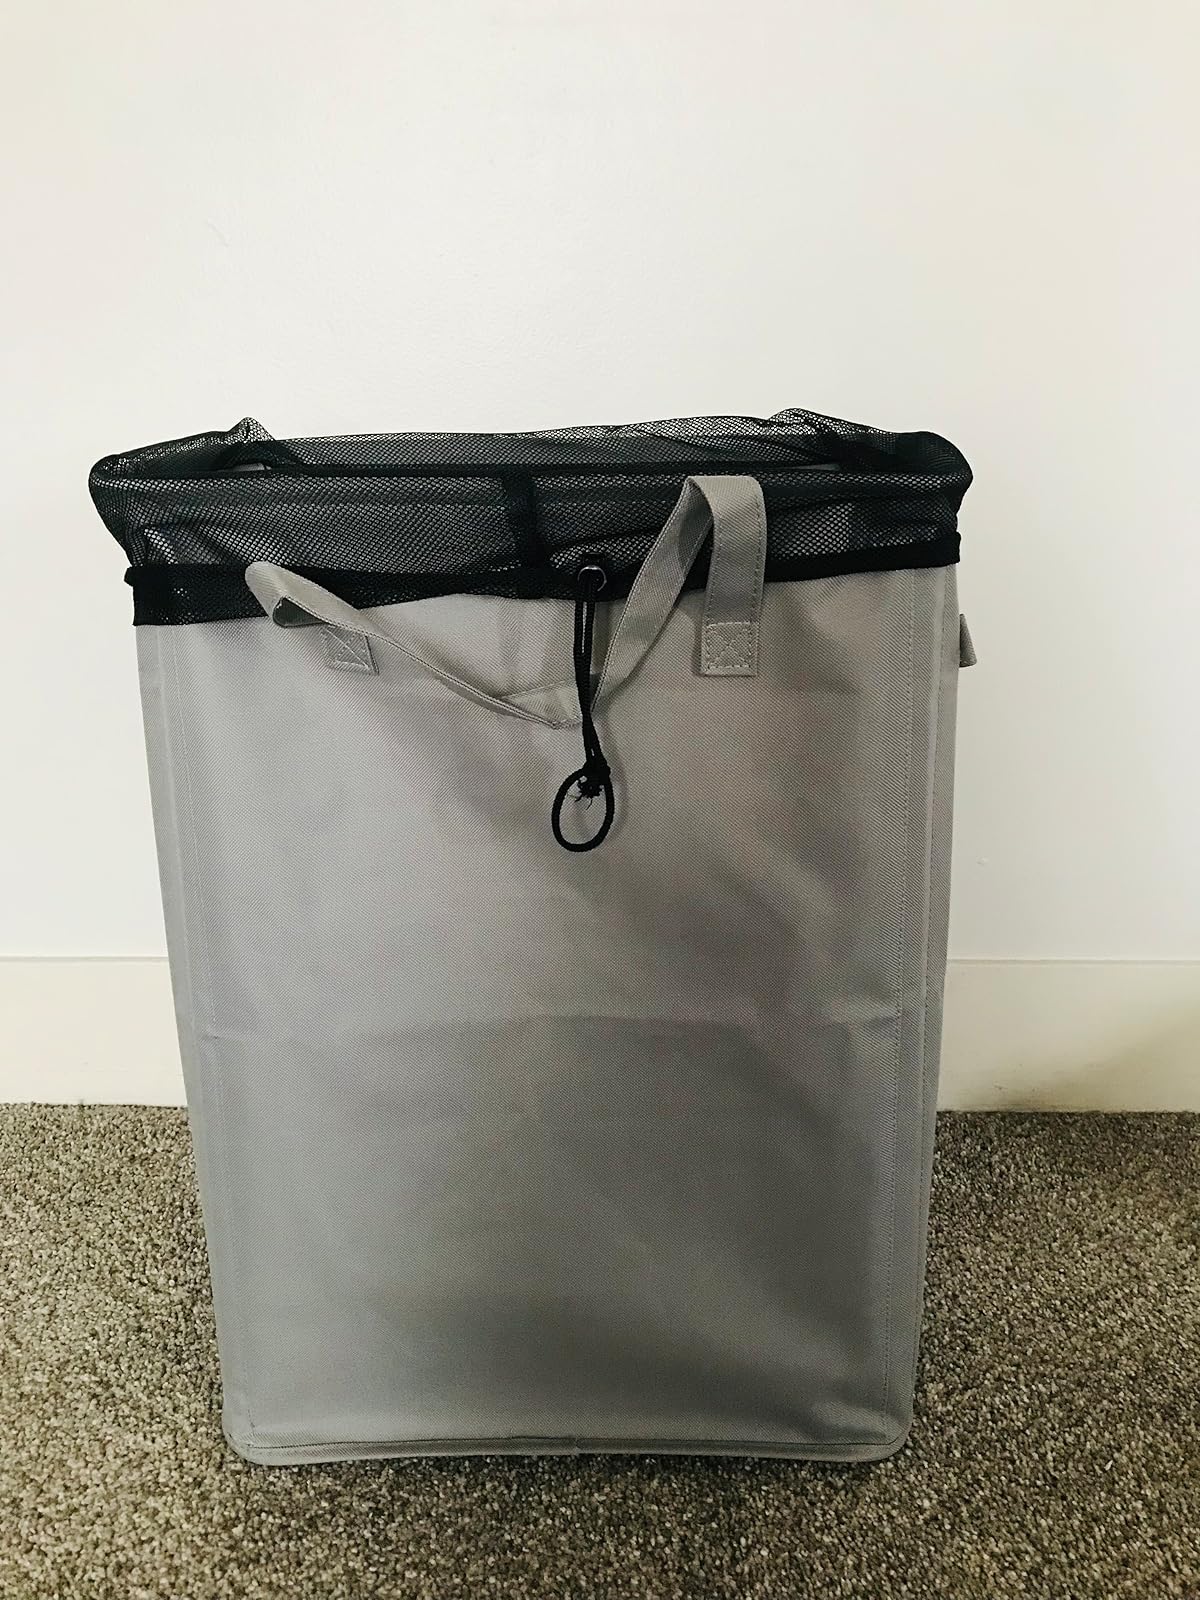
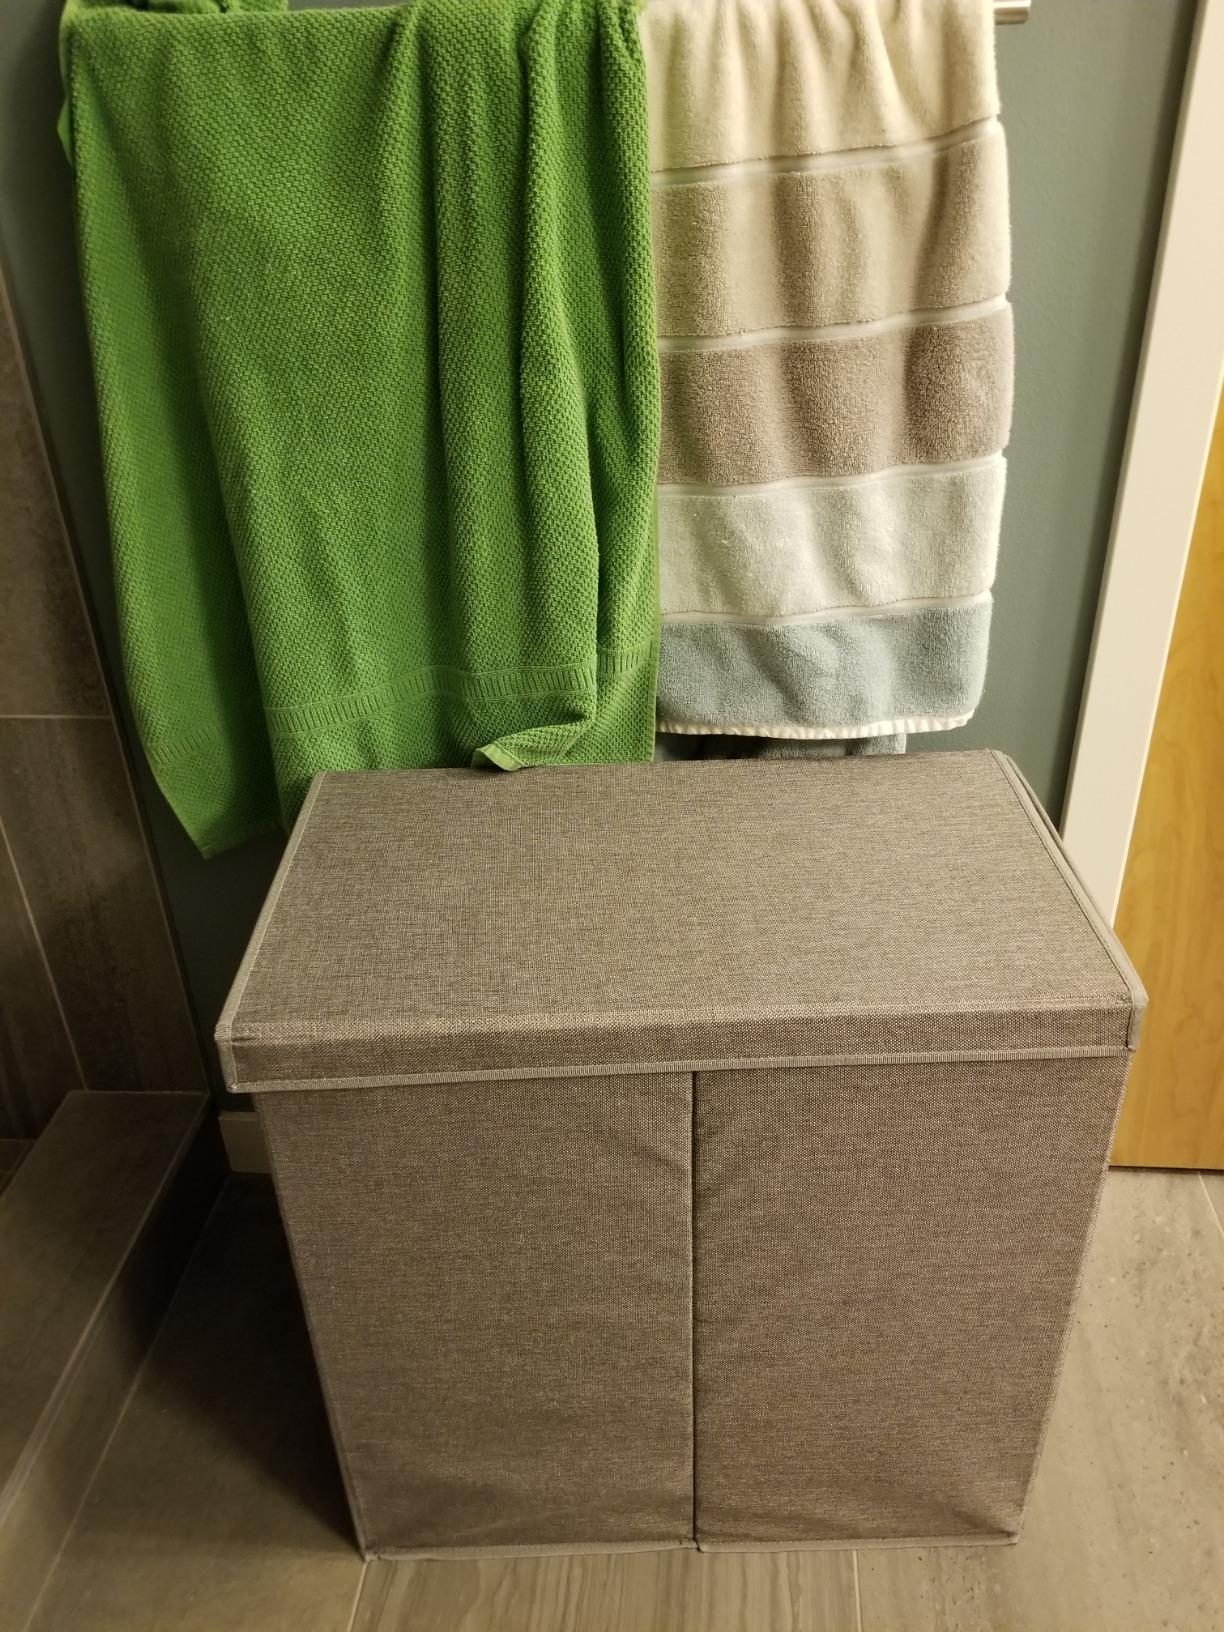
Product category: items_hamper
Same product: no